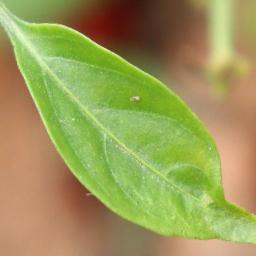
Label: healthy